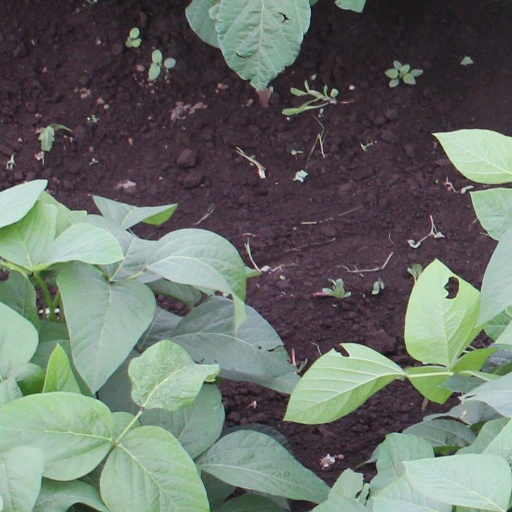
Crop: soybean